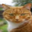
Label: cat